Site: brandenburg
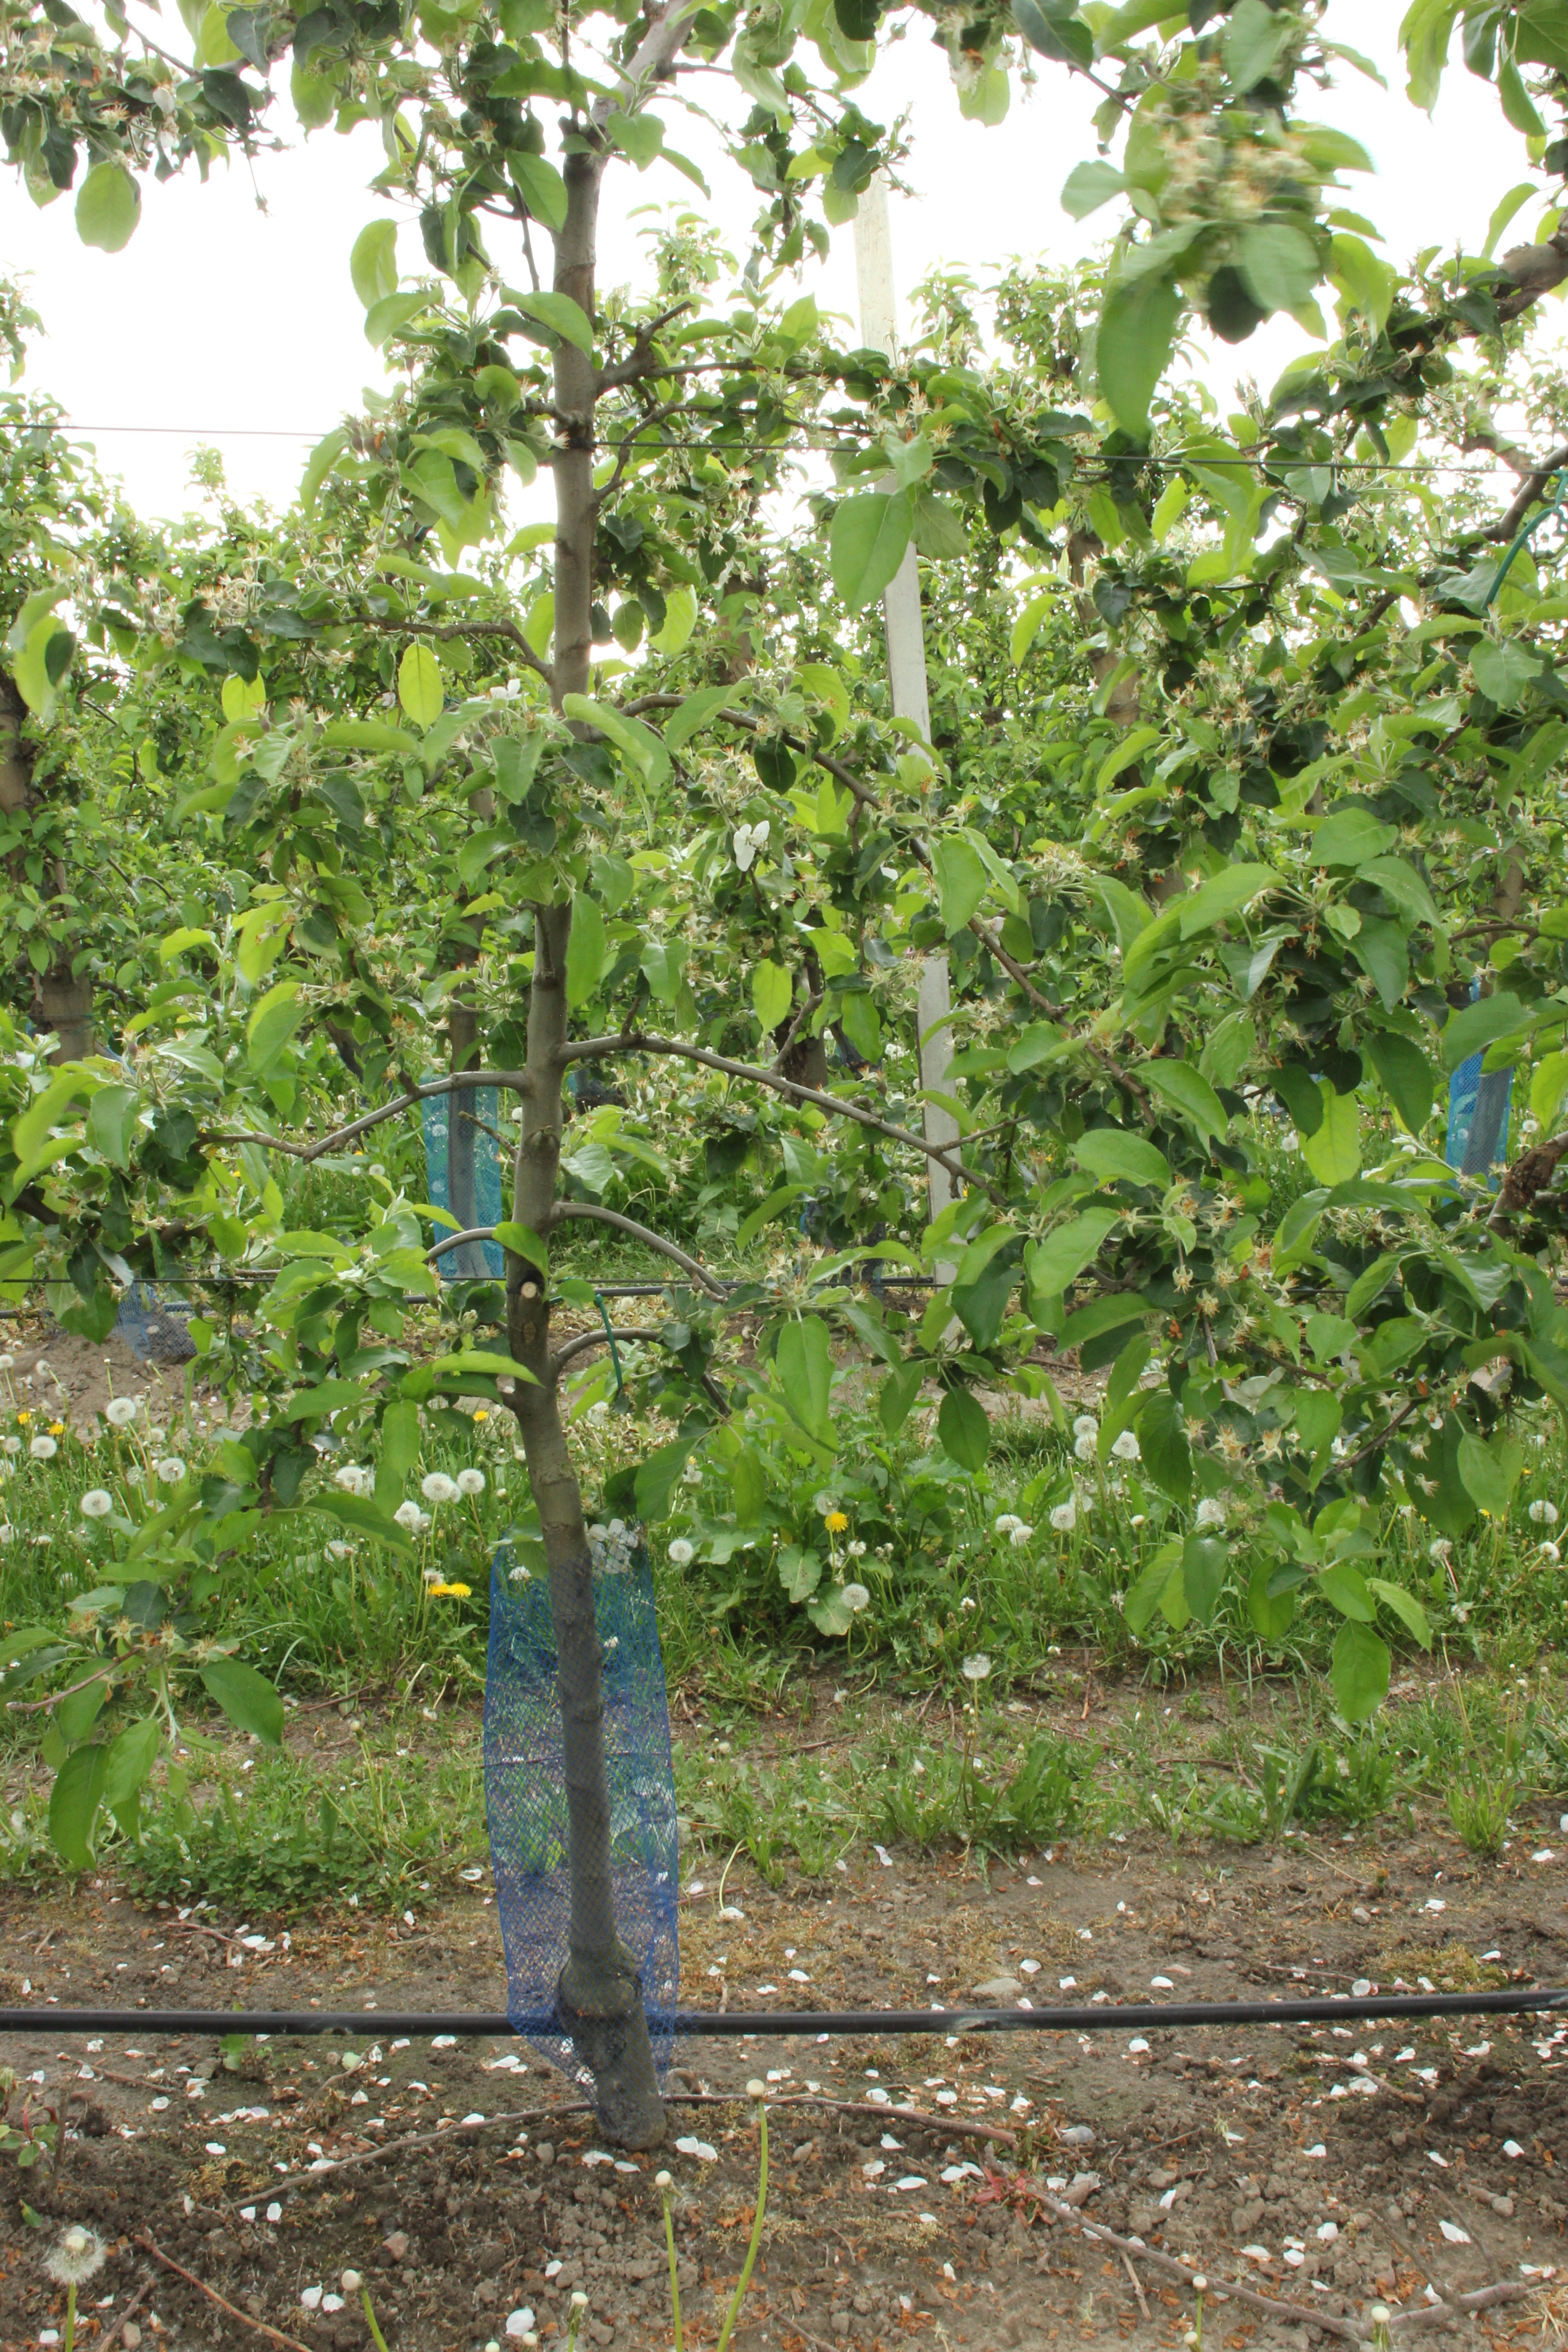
Growth stage (BBCH 67): Flowering